Pye (electronics company)

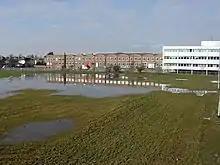
"D" building at the former Chesterton Pye factory site, viewed from Logan's Meadow

Not wishing to risk further damage to their fragile brand, Pye first used transistors in a product sold as a subsidiary brand: the Pam 710 radio (1956), with the transistors themselves labelled Newmarket Transistors (another subsidiary). When this proved acceptable the company launched the Pye 123 radio (1957, still with the Newmarket label on the novel internal components). Products such as these reversed the decline but the arrival of Japanese competition reduced demand to a level that threatened the viability of the manufacturing plants. In 1960, Pye merged with its rival EKCO to form British Electronic Industries Ltd, with C. O. Stanley as chairman and E. K. Cole as vice-chairman.